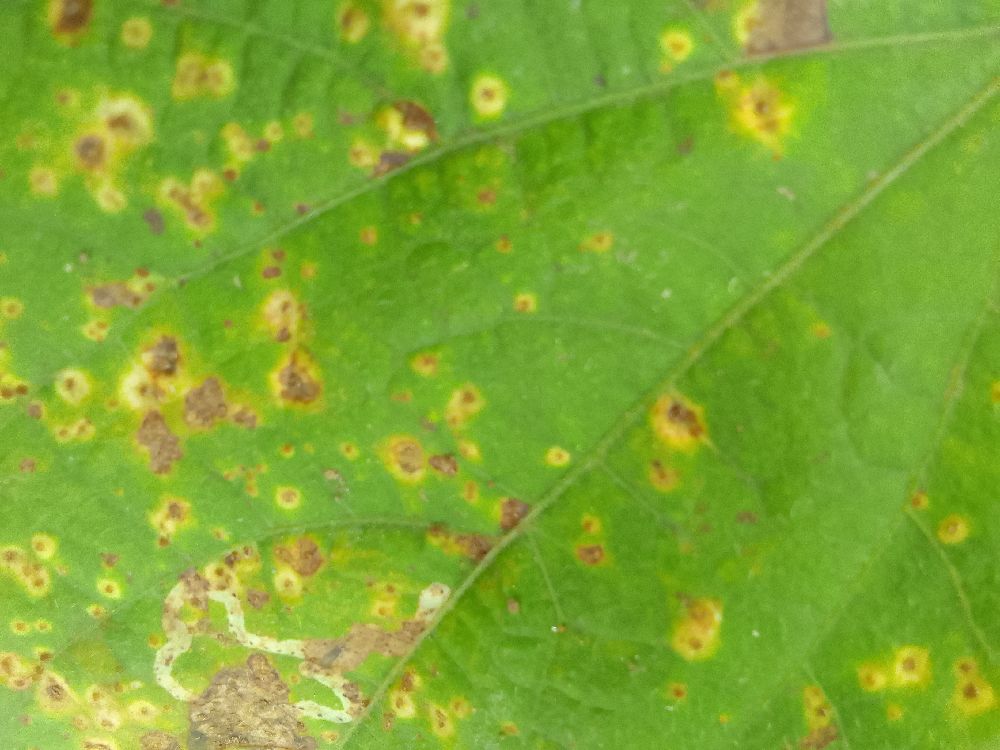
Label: rust